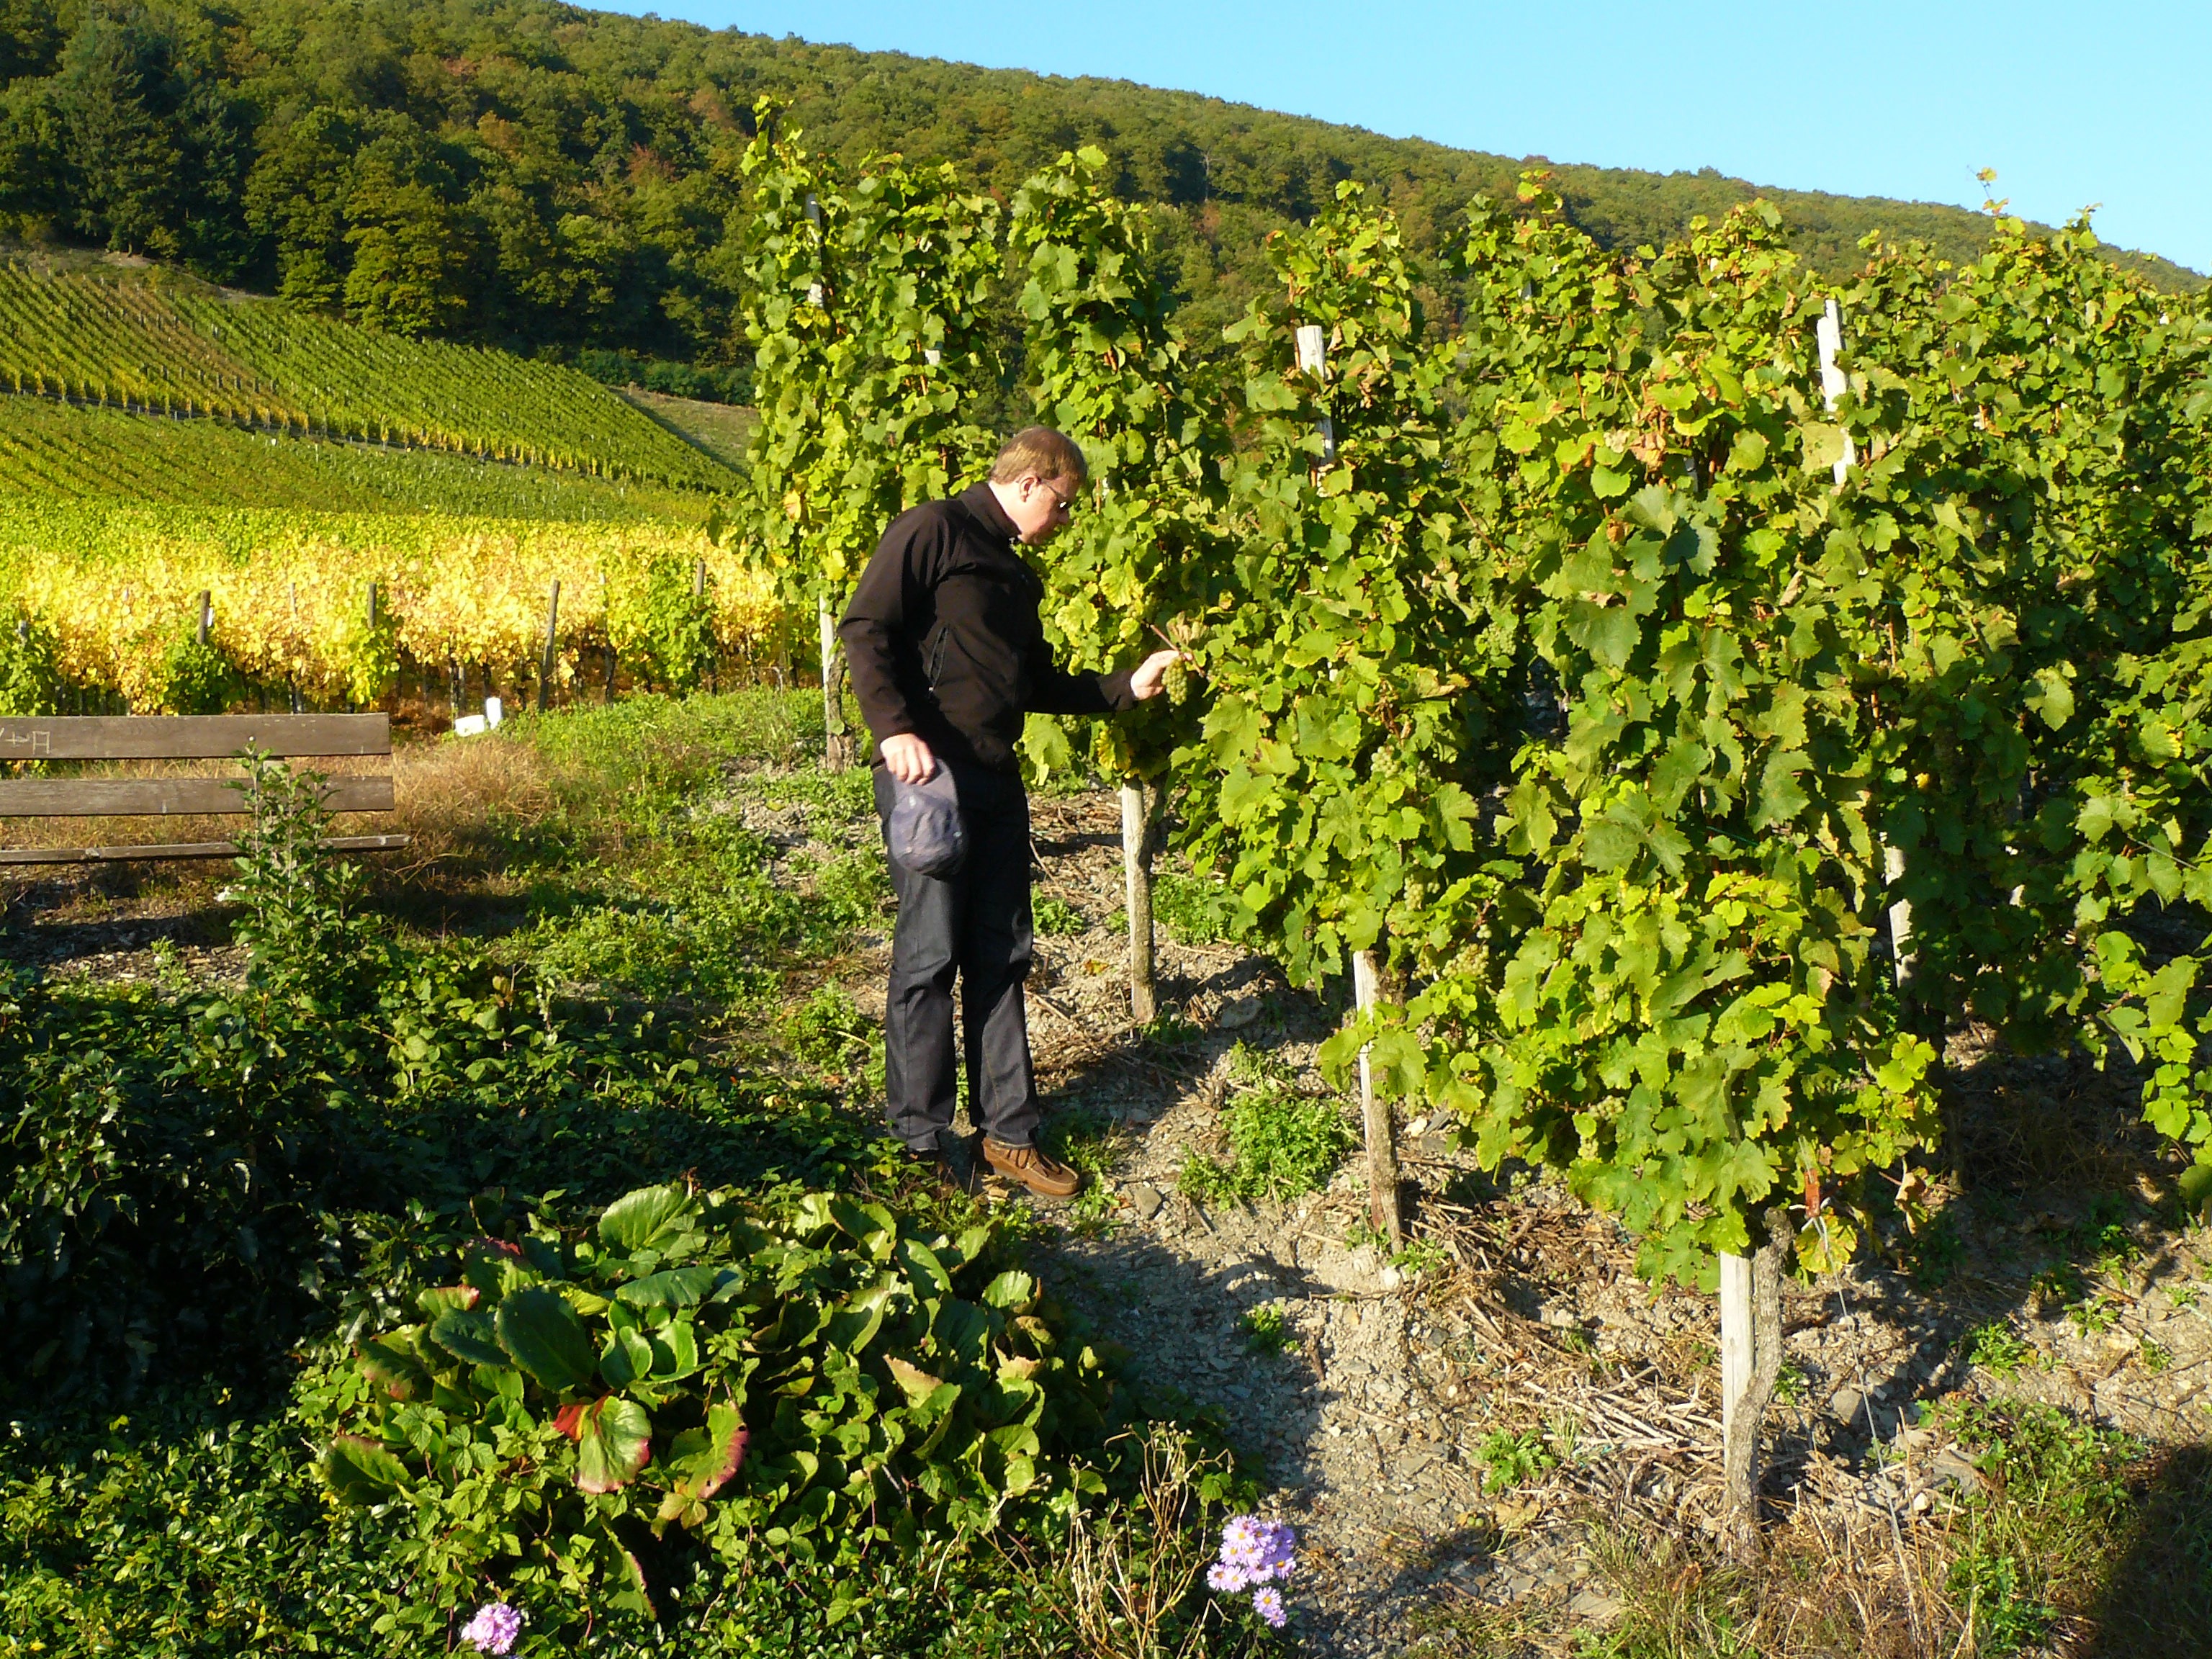
man, landscape, tree, read, person, plant, vine, vineyard, wine, field, flower, harvest, produce, autumn, holiday, soil, agriculture, leisure, cultivation, grapevine, vines, shrub, grapes, plantation, october, golden autumn, mosel, vineyards, winegrowing, rebstock, golden october, rural area, vines stock, winemaker, wine growing area, wine region, cask of mosel wine, pickers